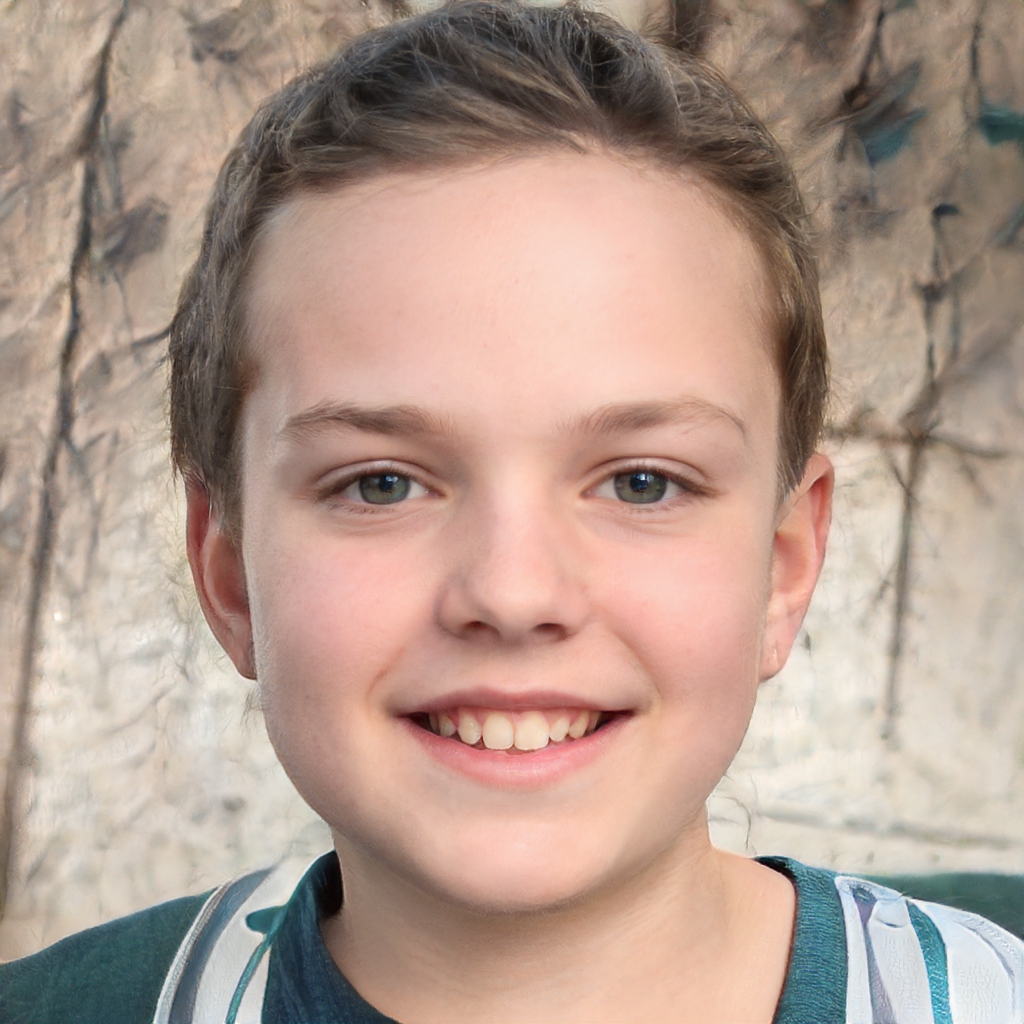
Gender: Male